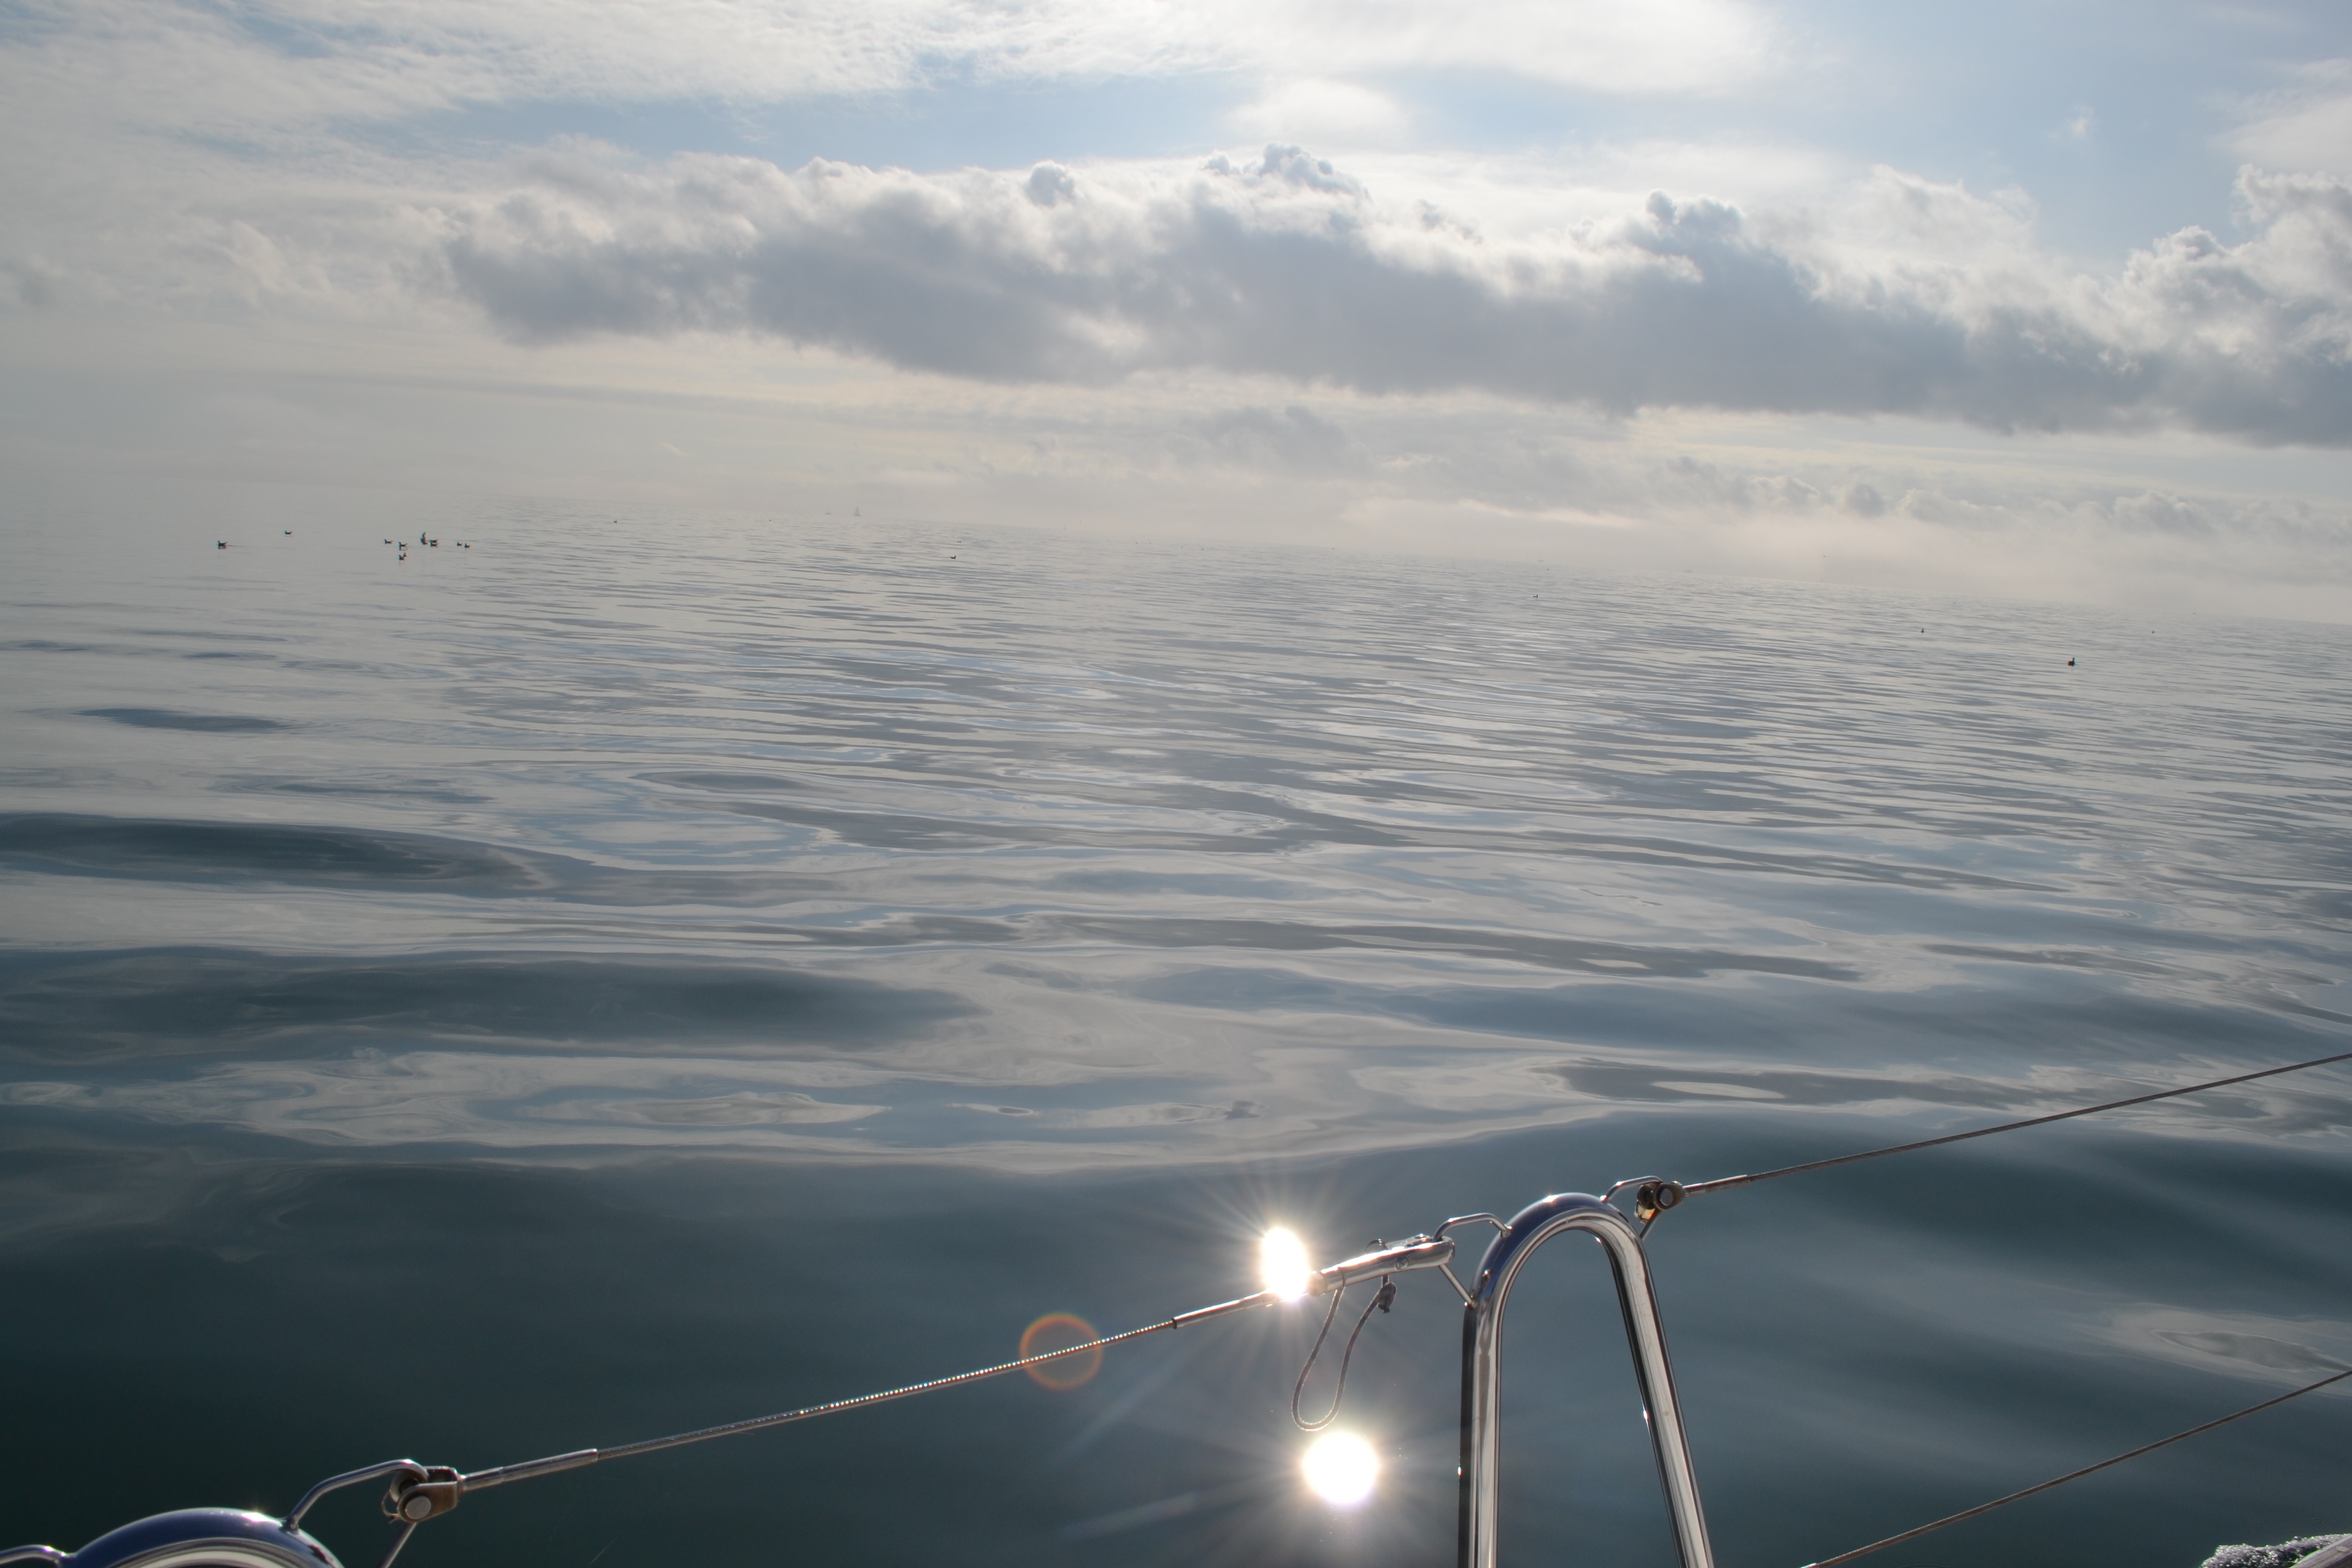
sea, coast, water, ocean, horizon, cloud, sky, sunlight, wave, lake, reflection, vehicle, sailing, atmosphere of earth